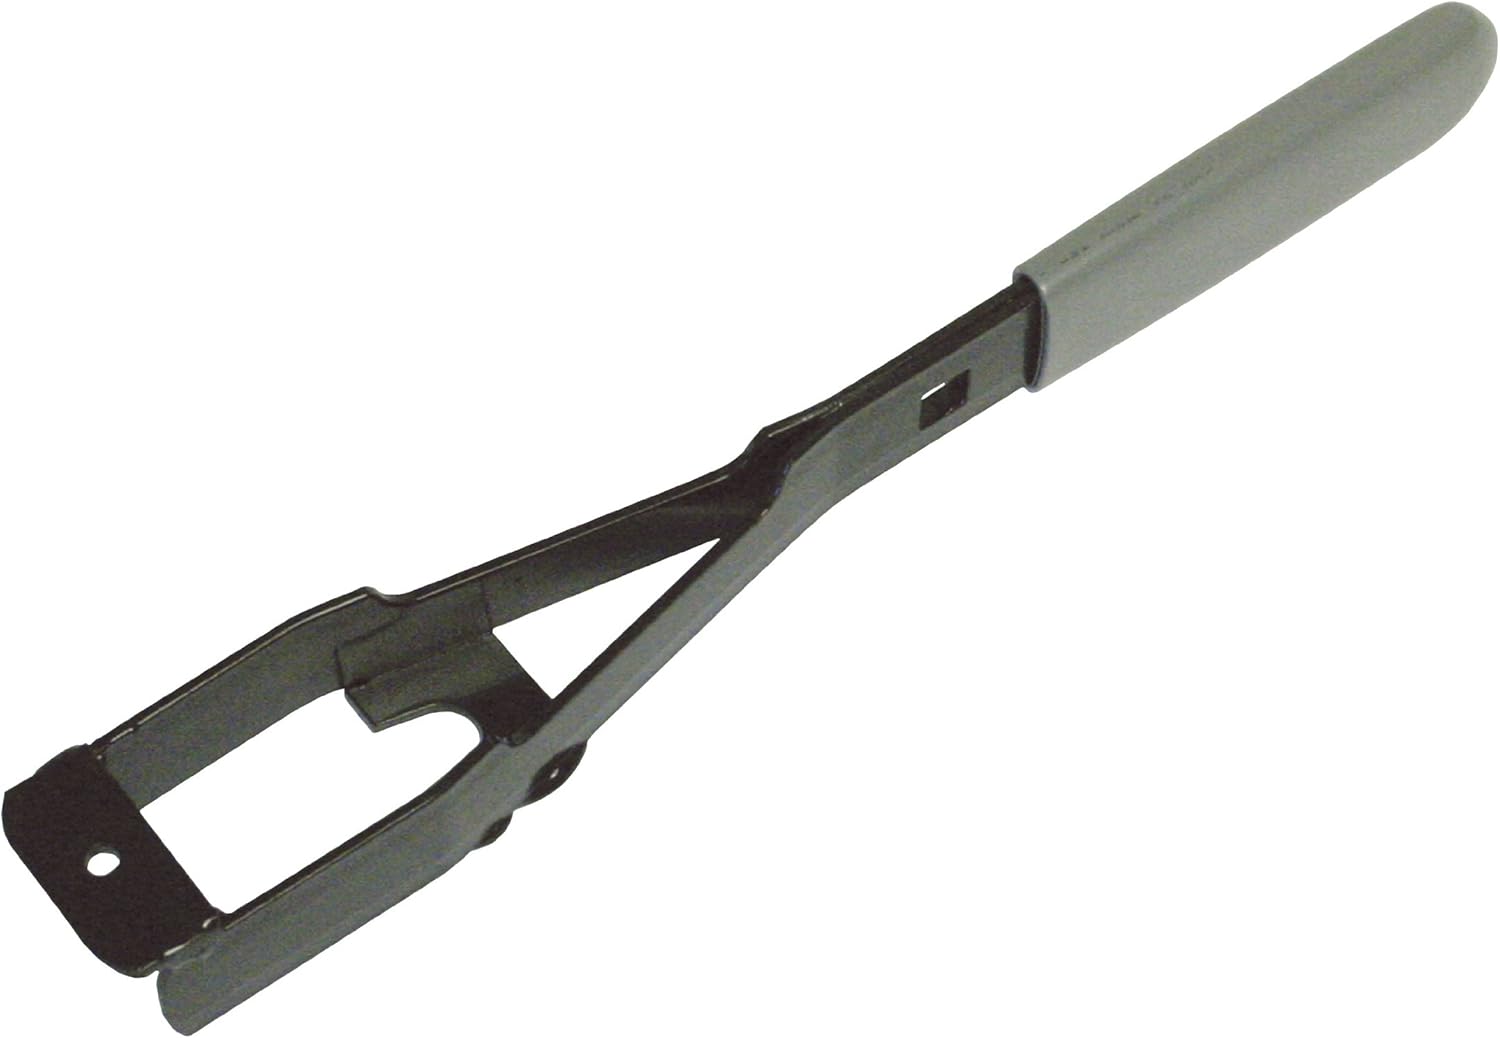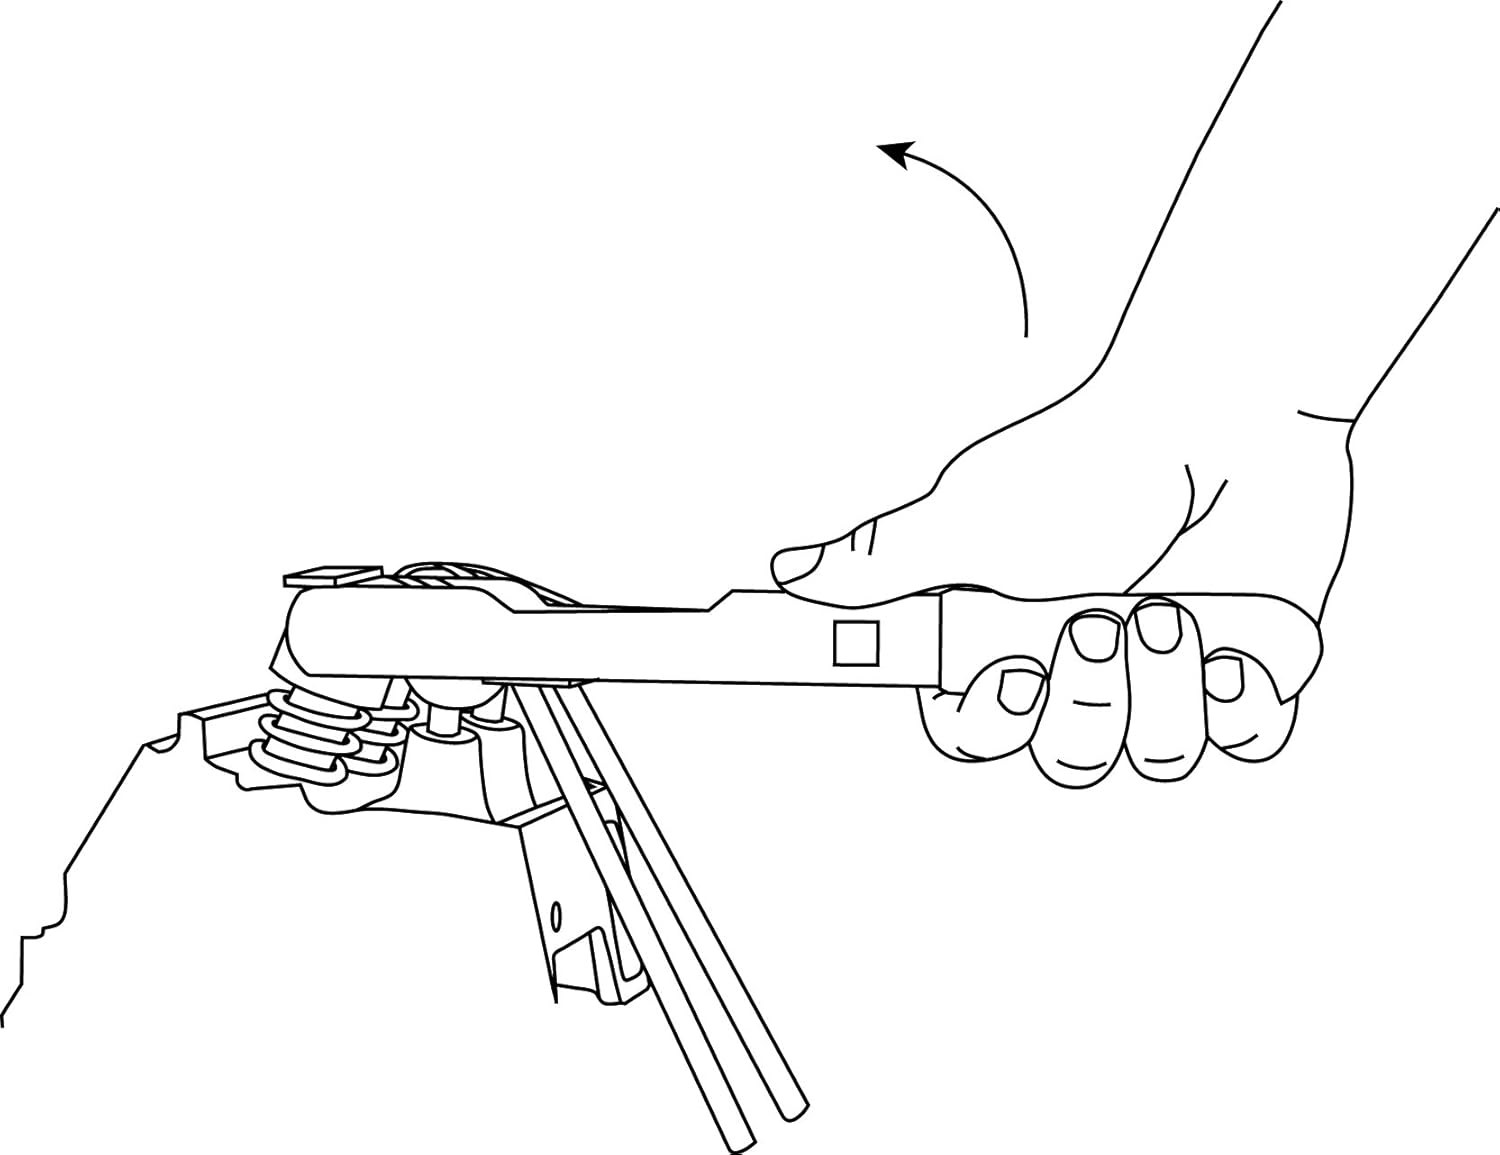
Lisle 48500 Push Rod Remover
Category: Automotive
Quickly removes push rods so you can replace the intake gasket. No need to loosen and retighten the rocker arm. The tool pivots the rocker arm to compress the valve spring and free the push rod for removal. Works on GM V6 2.8 liter, 3.1 liter and 3.4 liter engines.
Features: Quickly removes push rods so you can replace the intake gasket | No need to loosen and retighten the rocker arm | The tool pivots the rocker arm to compress the valve spring and free the push rod for removal